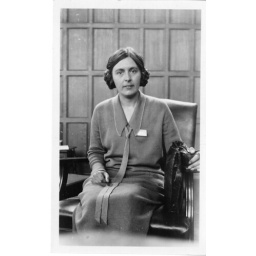
Kathleen Beyer Blackburn (1892-1968), sitting in chair